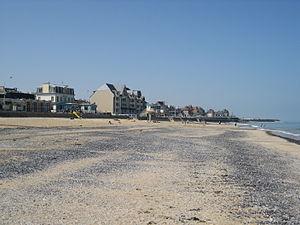
Digue de Lion-sur-Mer vue de la plage
Lion-sur-Mer est une commune française, située dans le département du Calvados en région Normandie, peuplée de 2 461 habitants.